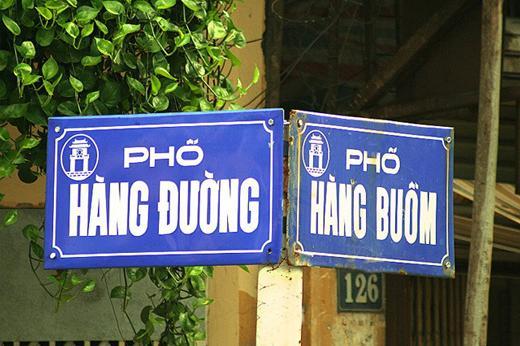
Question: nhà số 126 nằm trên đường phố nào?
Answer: phố hàng buồm